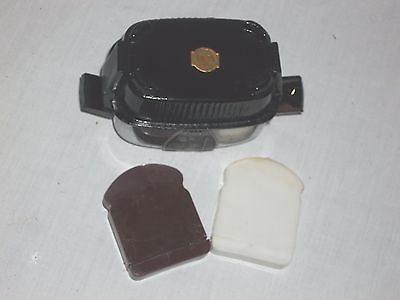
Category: toaster